Norm Sloan

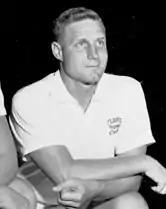
Sloan as the head coach of the Florida Gators men's basketball team,

Norman Leslie Sloan Jr. (June 25, 1926 – December 9, 2003) was an American college basketball player and coach. Sloan was a native of Indiana and played college basketball and football at North Carolina State University. He began a long career as a basketball coach months after graduating from college in 1951, and he was the men's basketball head coach at Presbyterian College, The Citadel, North Carolina State University, and two stints at the University of Florida. Over a career that spanned 38 seasons, Sloan was named conference coach of the year five times and won the 1974 national championship at North Carolina State, his alma mater. He was nicknamed "Stormin' Norman" due to his combative nature with the media, his players, and school administrators, and his collegiate coaching career ended in controversy when Florida's basketball program was under investigation in 1989, though Sloan claimed that he was treated unfairly.